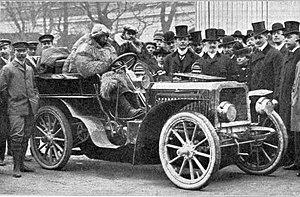
Ettore Bugatti, né le 15 septembre 1881 à Milan, Italie, et mort le 21 août 1947 à Neuilly-sur-Seine, France, est un industriel et inventeur italien naturalisé français peu avant son décès. C'est un des fondateurs de l'industrie automobile de luxe et de compétition avec les automobiles Bugatti en Alsace. Il est le père de Jean Bugatti et le frère du sculpteur Rembrandt Bugatti. Aujourd’hui encore, il est considéré comme un des pionniers de l’automobile.
Les Mathis Hermès Simplex ou Hermès ou Bugatti Hermès ou Bugatti Type 6 et Bugatti Type 7 sont des modèles d'automobile allemand conçus par Ettore Bugatti et commercialisées par Mathis d'Émile Mathis entre 1904 et 1907, en quatre variantes de motorisation.